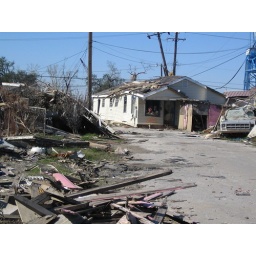
This house sits in the middle of the street in the Lower Ninth Ward.